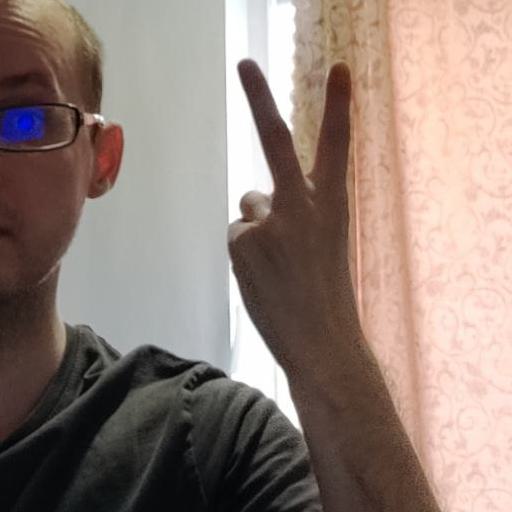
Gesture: peace_inverted